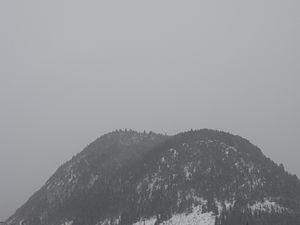
Le mont Sugarloaf, au Nouveau-Brunswick, en hiver.
Atholville est un village canadien situé dans le comté de Restigouche dans le Nord du Nouveau-Brunswick ; il est bâti sur la rive-sud de la rivière Ristigouche, face au Québec et à l'ouest de Campbellton.
Campbellton est une ville située sur la baie des Chaleurs, à l'embouchure de la rivière Ristigouche dans le comté de Restigouche, à l'extrémité nord du Nouveau-Brunswick.
Le Pain de Sucre, la plupart du temps appelé selon son nom anglais Sugarloaf, est une montagne située à Campbellton, dans la province canadienne du Nouveau-Brunswick.